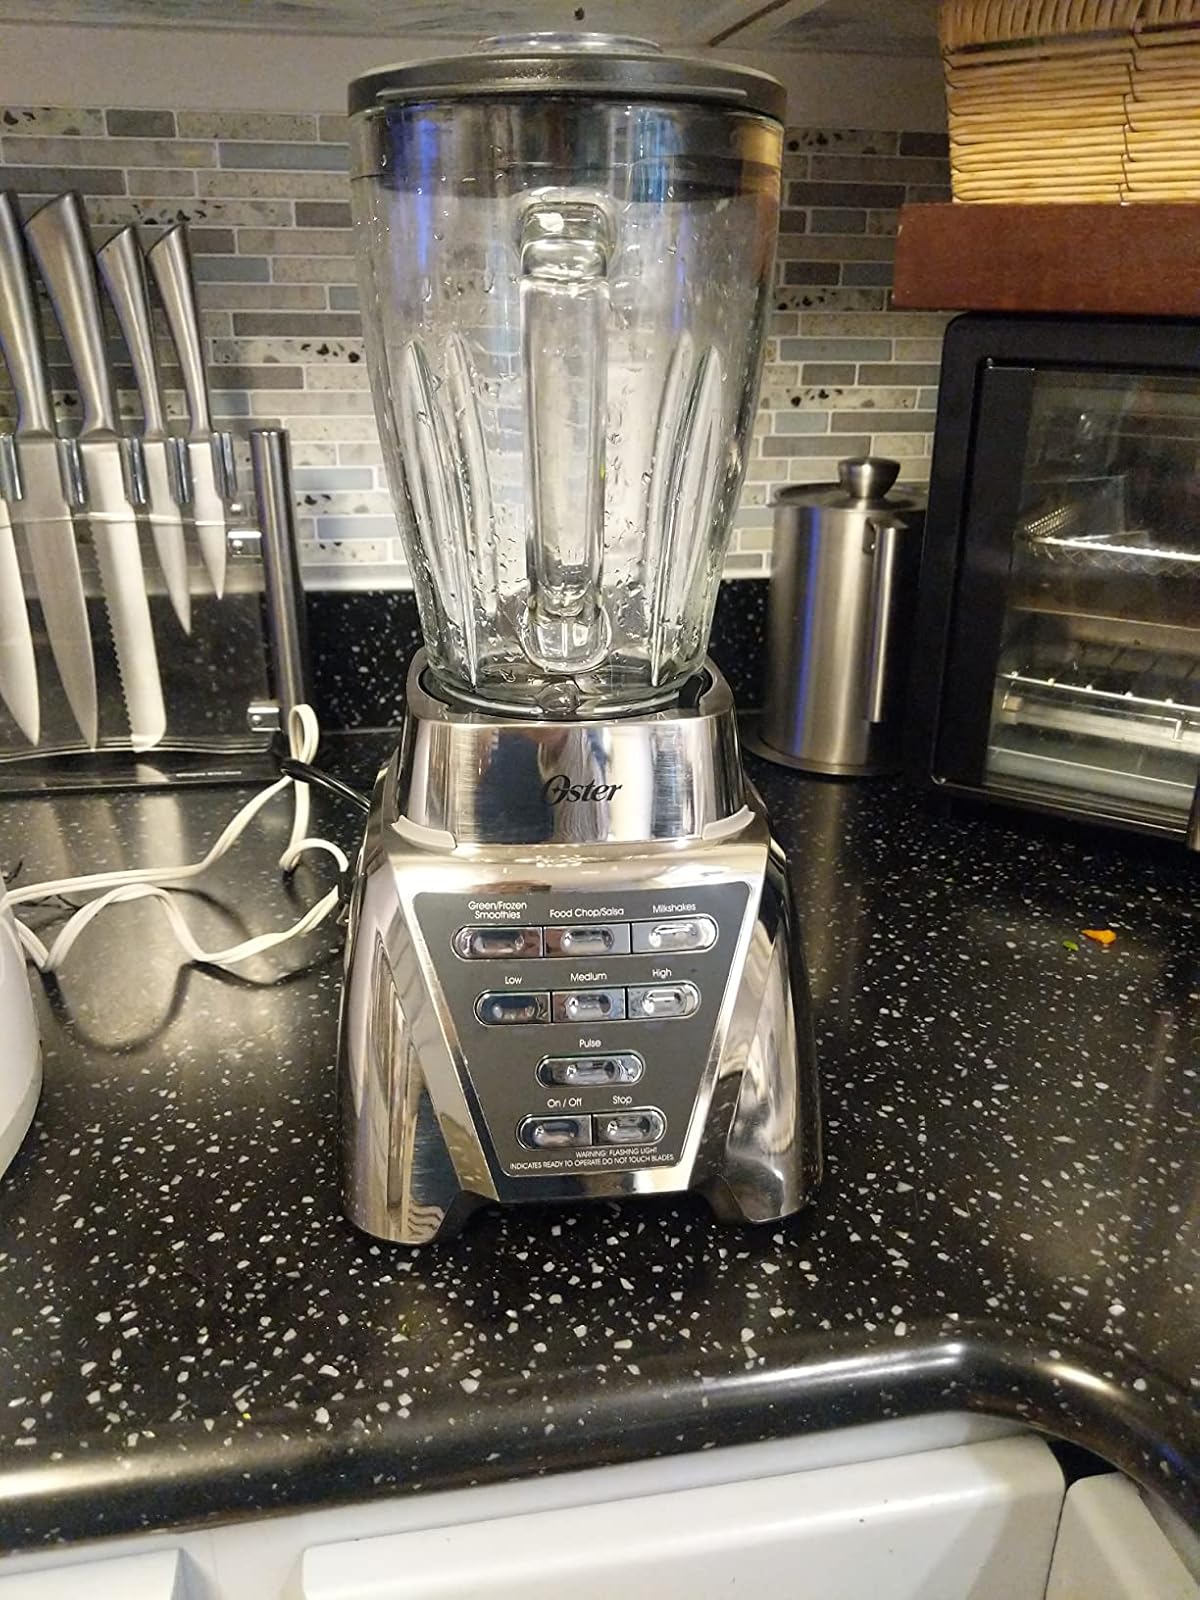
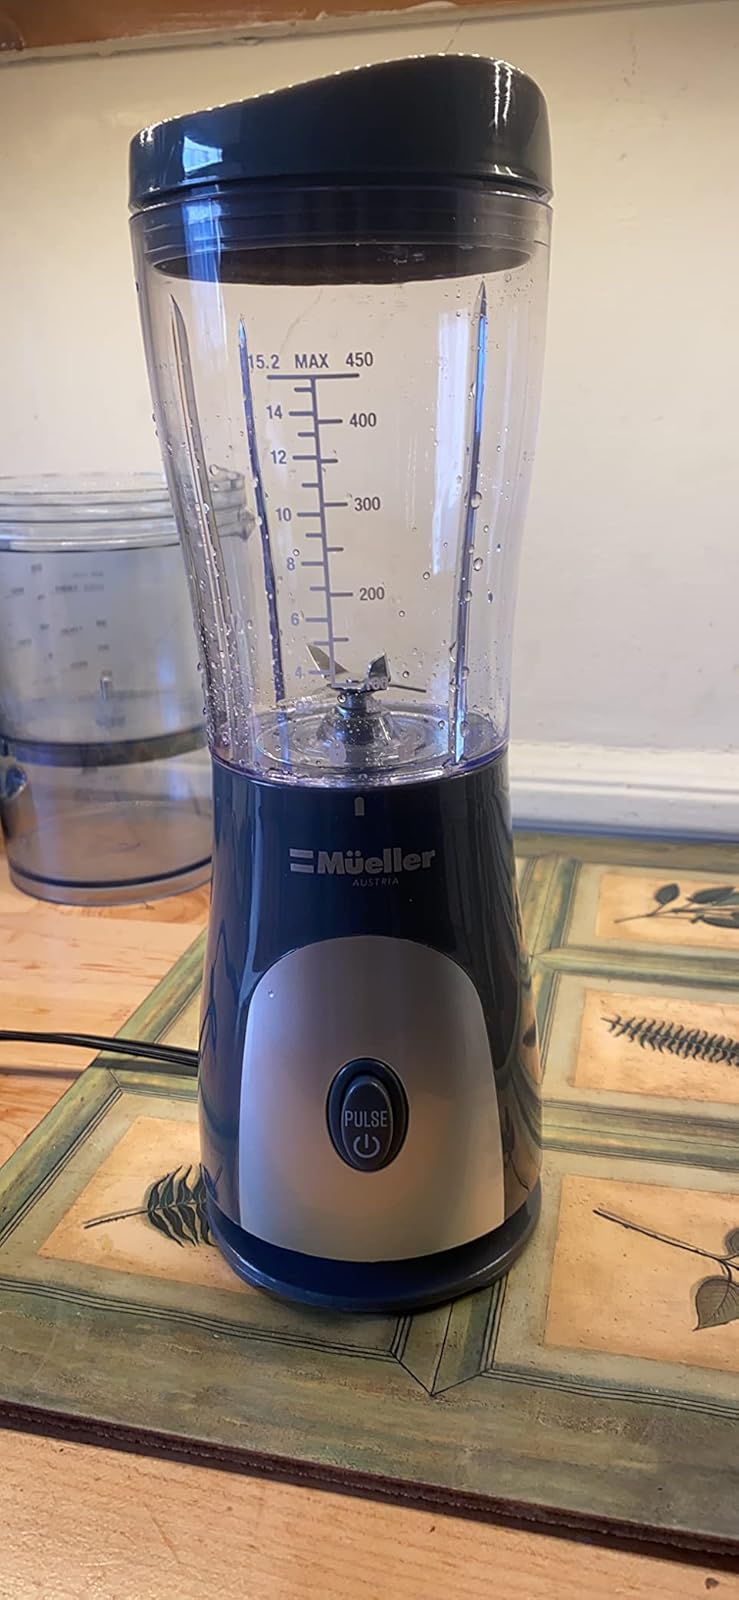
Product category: items_blender
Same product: no